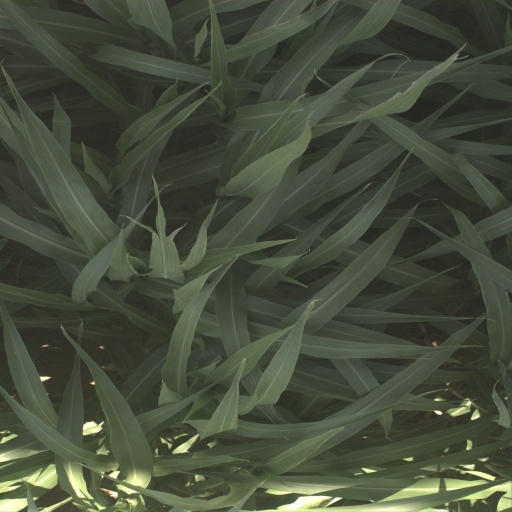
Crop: sorghum